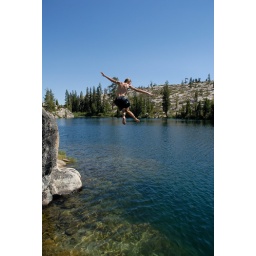
Brett jumping off rock into Long Lake near Serene Lakes-08 7-29-07